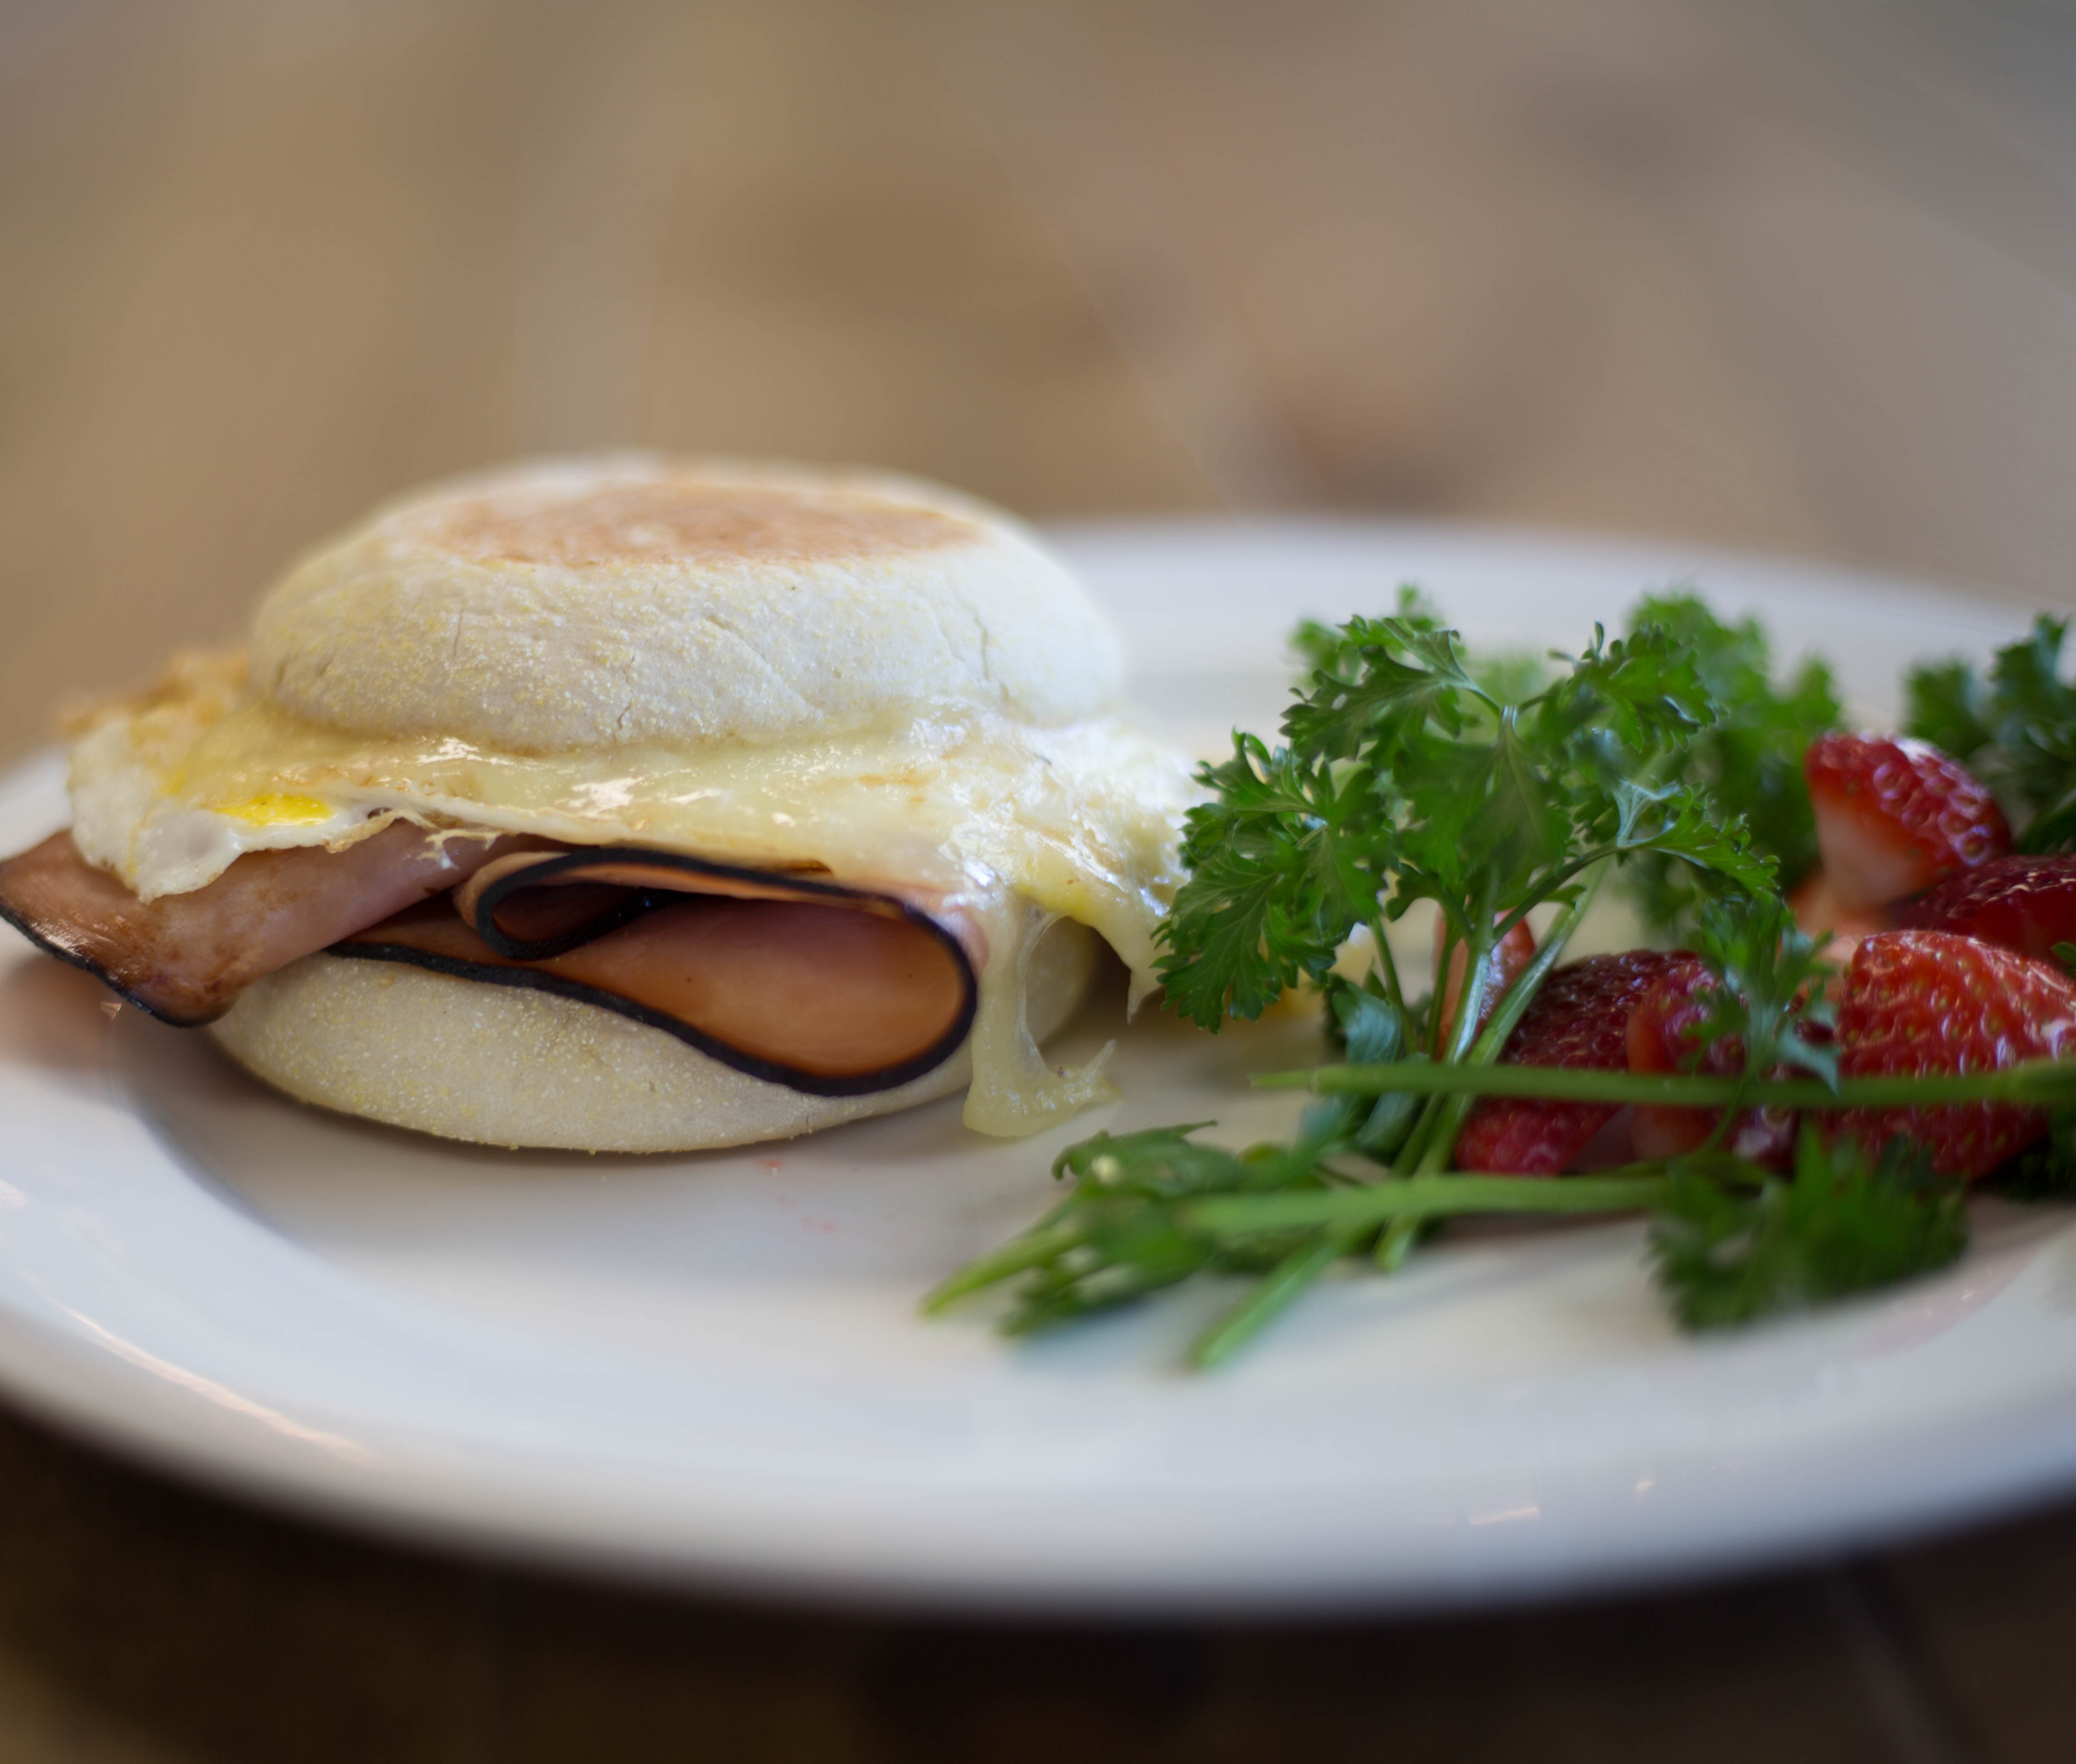
dish, food, cuisine, ingredient, breakfast sandwich, produce, breakfast, sandwich, baked goods, recipe, brunch, ham, finger food, egg sandwich, pan bagnat